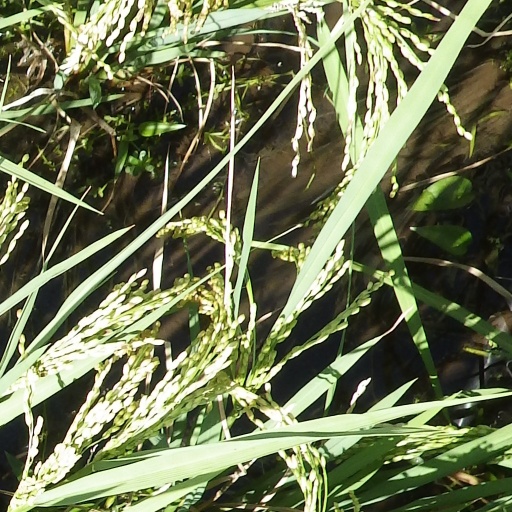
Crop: rice